Jay Pritzker Pavilion

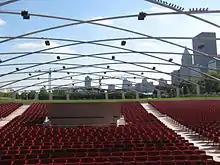
Stage view of the pavilion's seats, trellis and Great Lawn, with Millennium Park and the Historic Michigan Boulevard District behind

Jay Pritzker Pavilion cost $60 million, a quarter of which came from the Pritzker family donation. It includes 4,000 fixed seats and a Great Lawn that can accommodate an additional 7,000 people. The pavilion was built above and behind the Harris Theater, which has the benefit that Millennium Park's indoor and outdoor performance venues share a loading dock, rehearsal rooms and other backstage facilities.